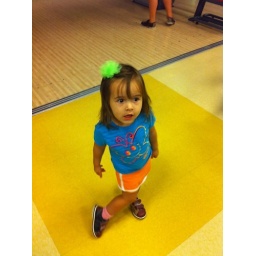
Headed home after bowling in Georgetown! The girls had fun.